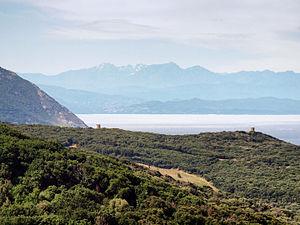
Morsiglia est une commune française située dans la circonscription départementale de la Haute-Corse et le territoire de la collectivité de Corse. Elle appartient à l'ancienne piève de Luri, dans le Cap Corse.